Soil conservation

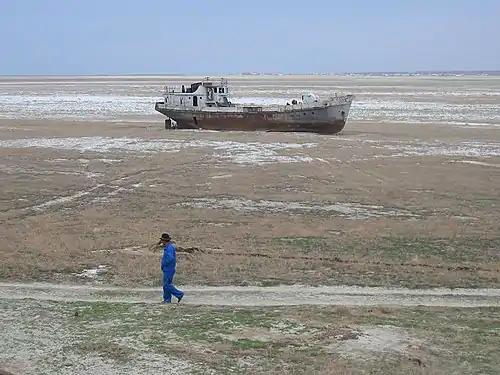
Salt deposits on the former bed of the Aral Sea

Salinity in soil is caused by irrigating with salty water. Water then evaporates from the soil leaving the salt behind. Salt breaks down the soil structure, causing infertility and reduced growth.